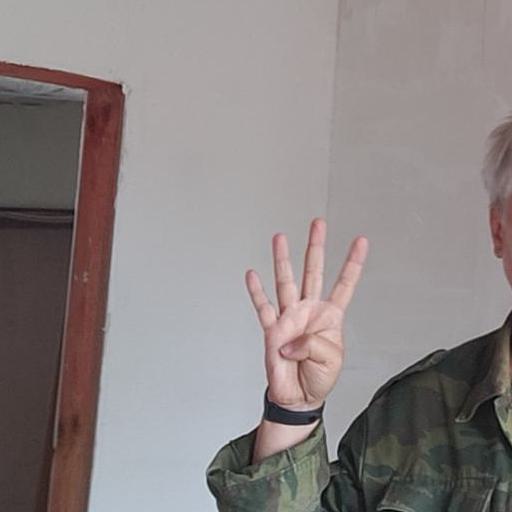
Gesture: four